Fidelity (2019 film)

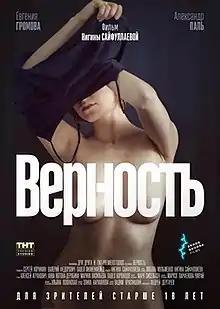
Film poster

Fidelity is a 2019 Russian erotic drama film directed by , and starring Yevgenia Gromova, Aleksandr Pal, Marina Vasileva and Alexey Agranovich.